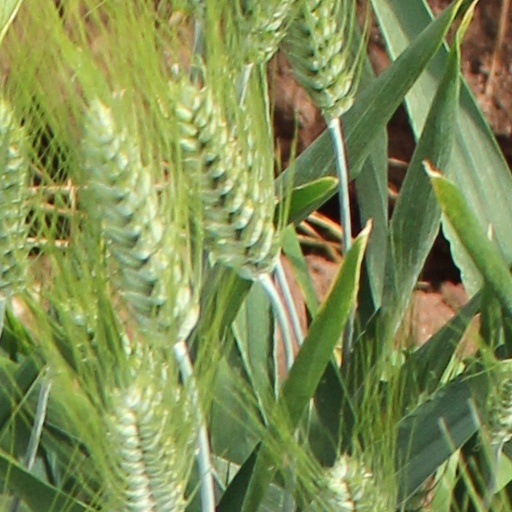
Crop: wheat